St. Louis Browns

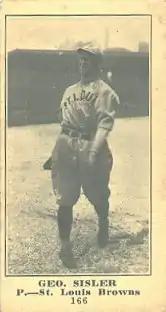
George Sisler

Although the Browns had only four winning seasons from 1902 to 1922, they were very popular at the gate during their first two decades in St. Louis. They trounced the Cardinals in attendance; in 1908, for instance, they attracted four times as many fans as the Cardinals. Pitcher Barney Pelty was a workhorse for the Browns, and a member of their starting rotation from 1904, when he pitched 31 complete games and 301 innings, through 1911. In 1909, the Browns rebuilt Sportsman's Park as the third concrete-and-steel park in the major leagues.